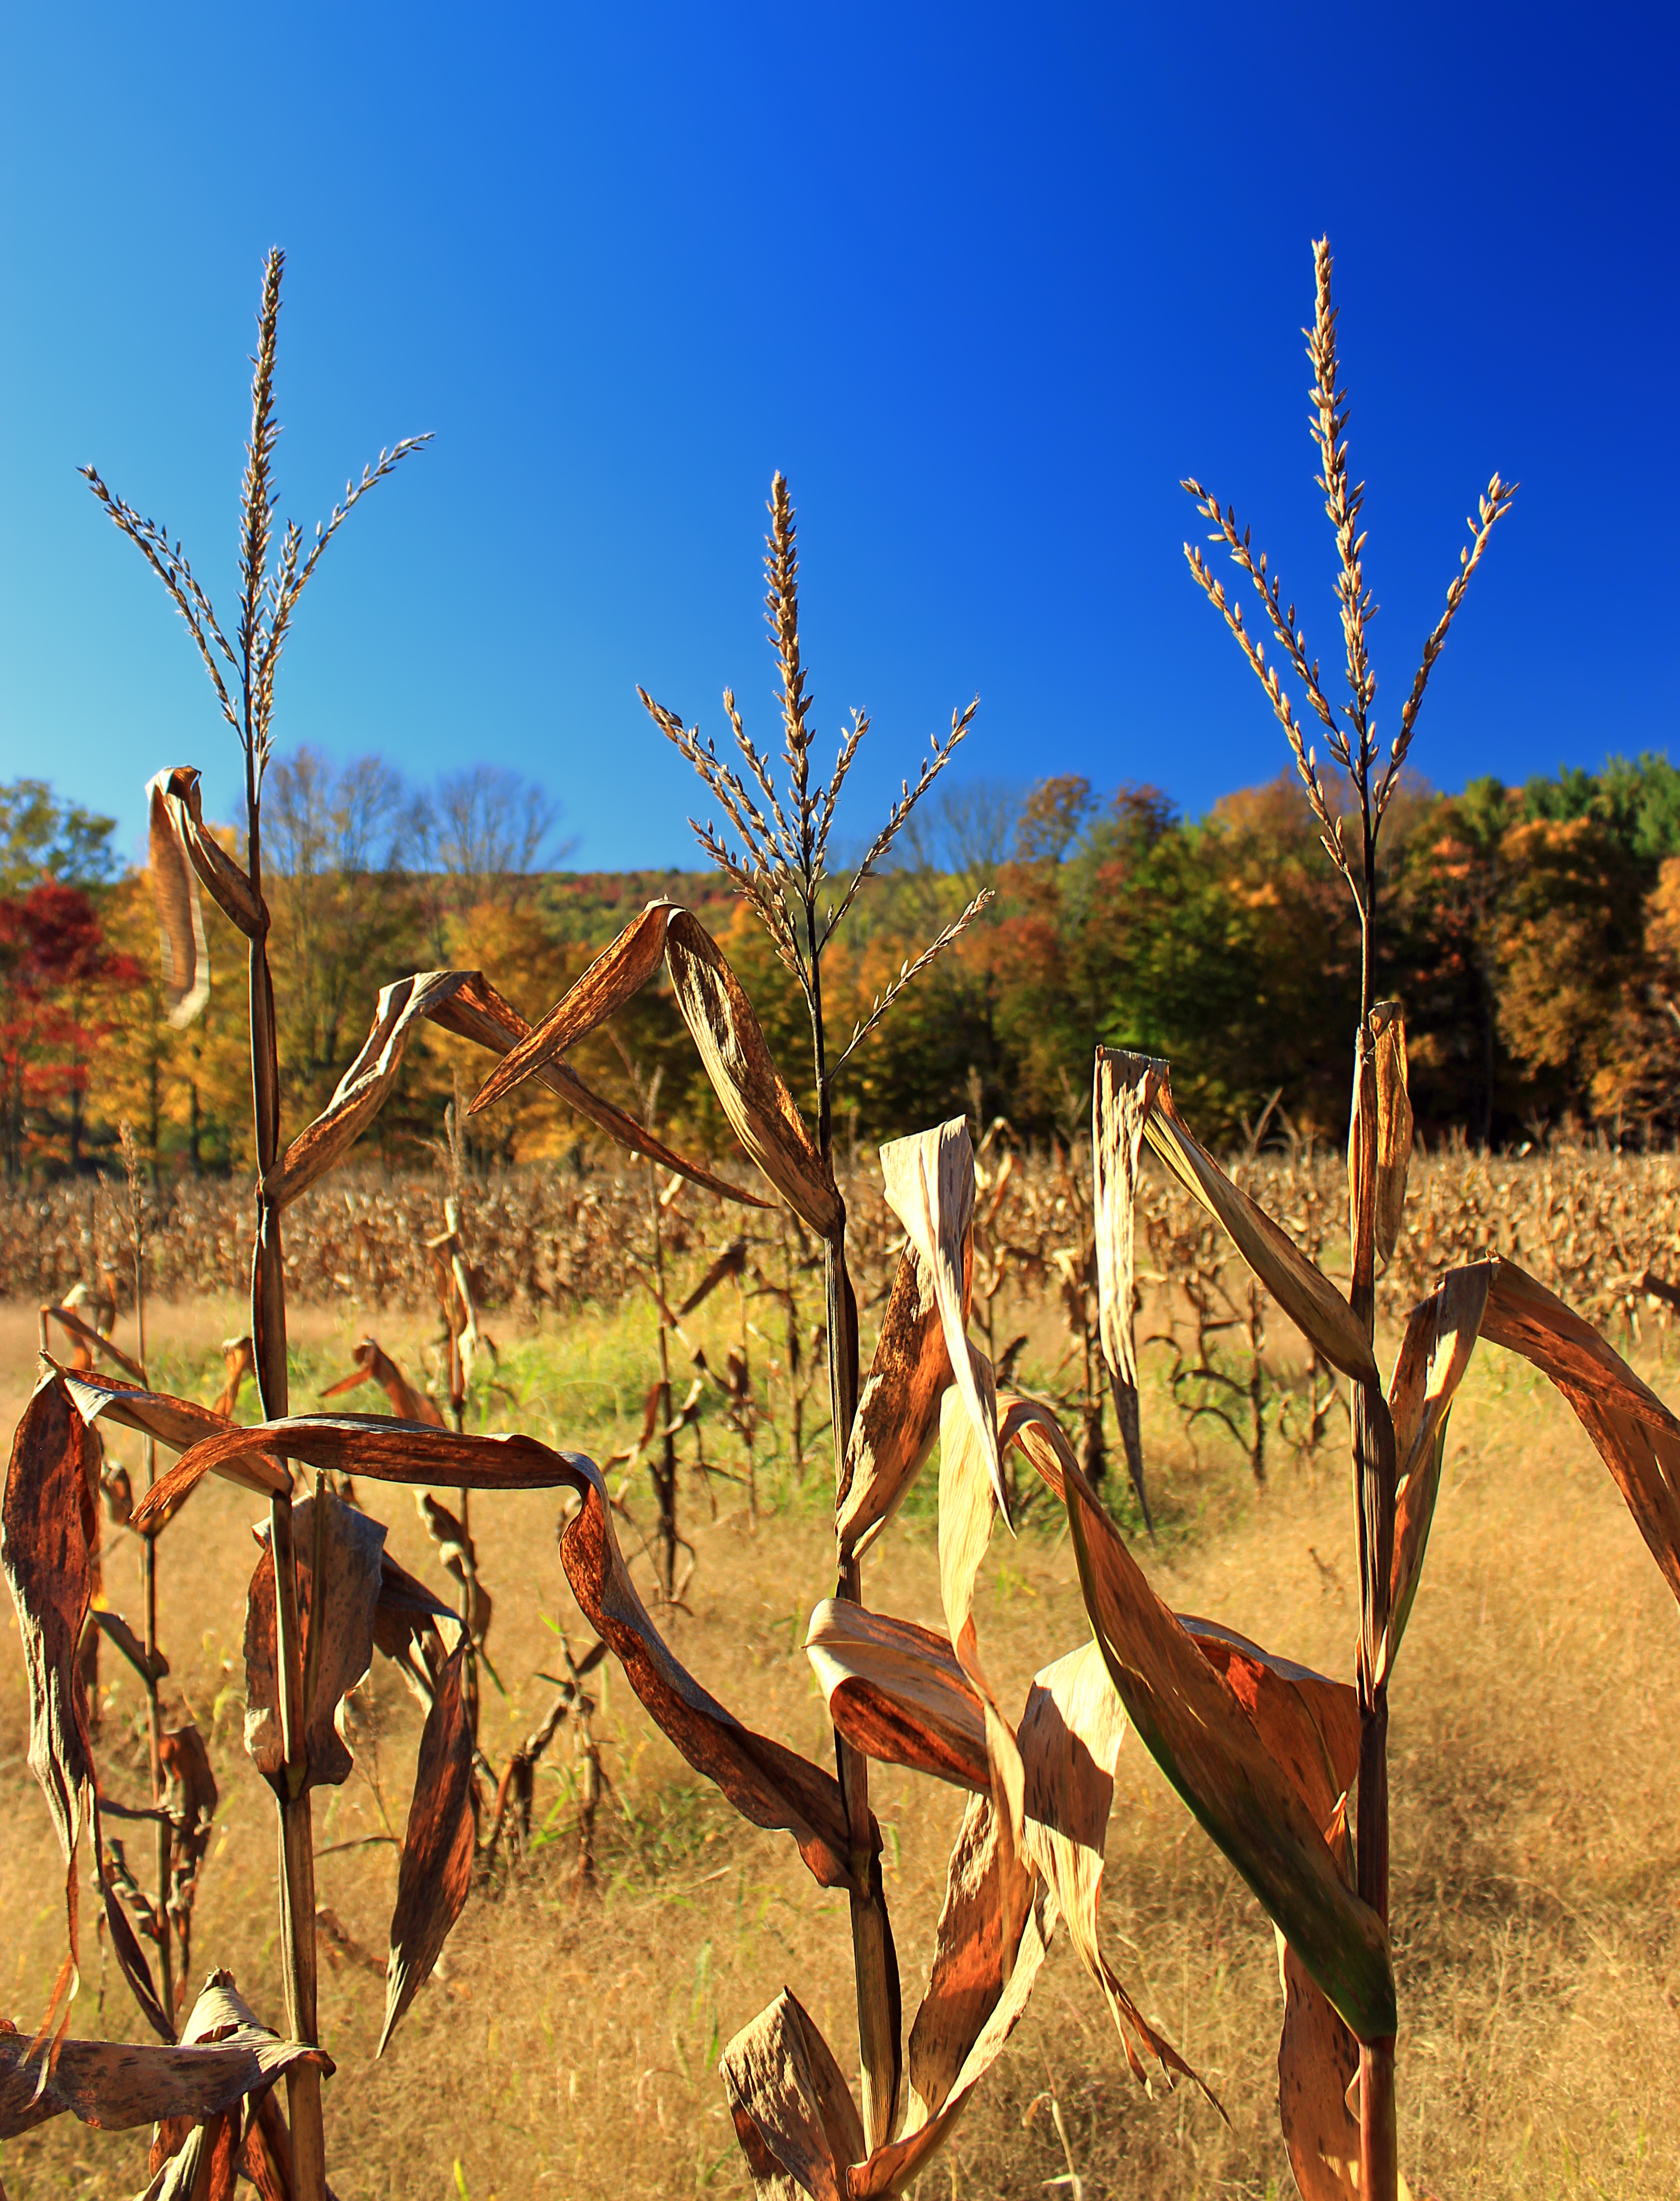
landscape, tree, sky, field, flower, autumn, flora, savanna, cc0, publicdomain, monroecounty, poconos, cloudless, pennsylvania, sgl168, stategameland168, stategamelands168, cornfield, habitat, natural environment